Postmark

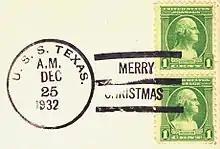
Postmark used on U.S. Navy ship

A postmark is a postal marking made on an envelope, parcel, postcard or the like, indicating the place, date and time that the item was delivered into the care of a postal service, or sometimes indicating where and when received or in transit. Modern postmarks are often applied simultaneously with the cancellation or killer that marks postage stamps as having been used. Sometimes a postmark alone is used to cancel stamps, and the two terms are often used interchangeably. Postmarks may be applied by handstamp or machine, using methods such as rollers or inkjets, while digital postmarks are a recent innovation.